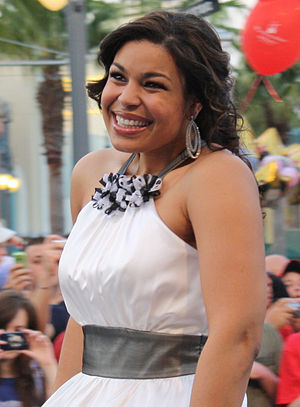
Jordin Sparks
Jordin Sparks i Walt Disney World Resort.
Jordin Sparks er en amerikansk sanger, der blev kendt, da hun vandt den sjette udgave af programmet American Idol 2007.